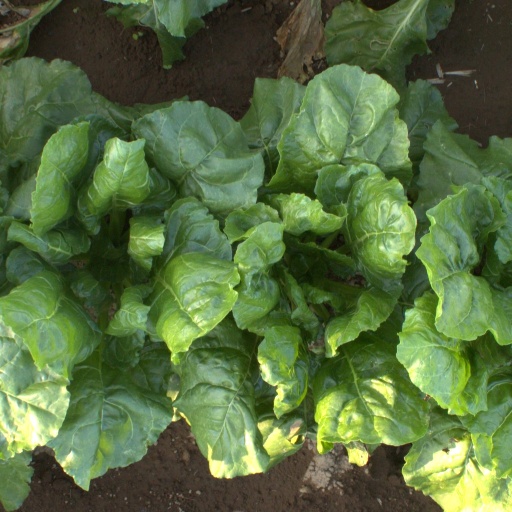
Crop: sugar beet